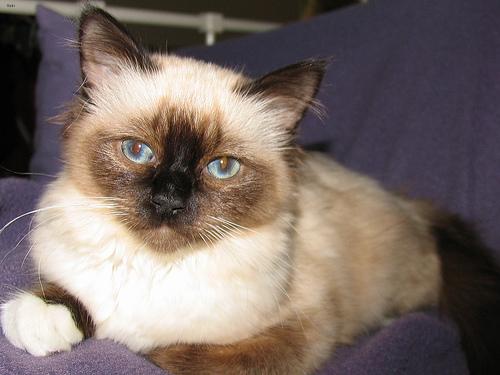
Breed: Birman